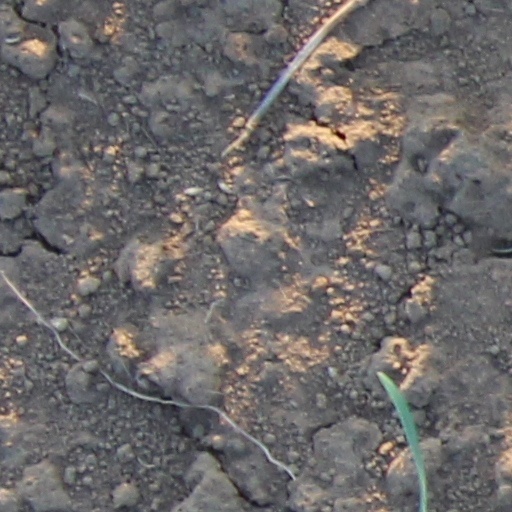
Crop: wheat